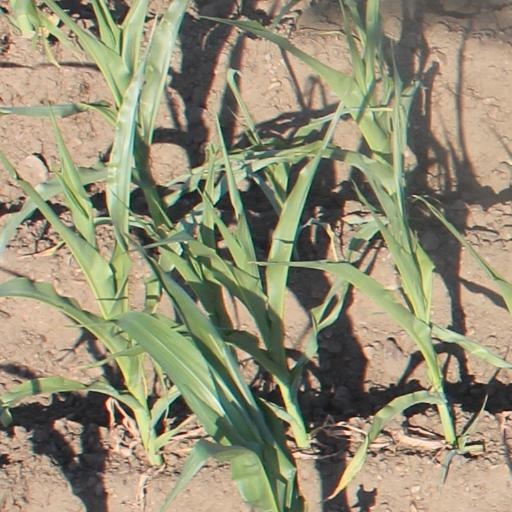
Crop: maize; corn